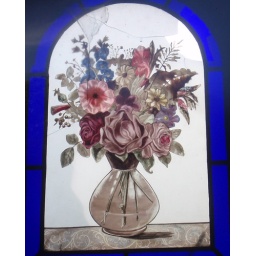
Like many stained glass windows in the cemetery, this one has some broken glass.